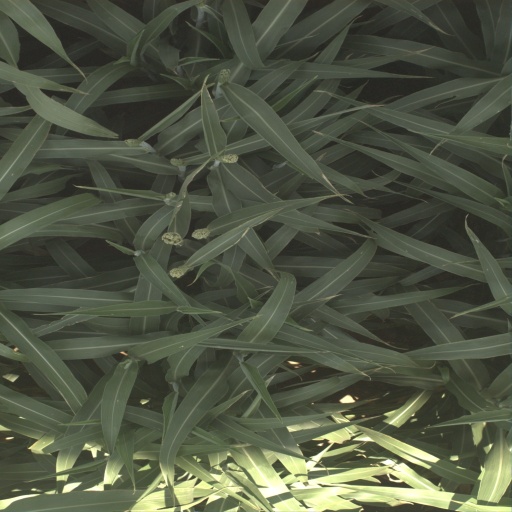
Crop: sorghum